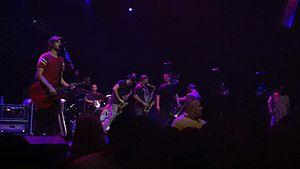
Streetlight Manifesto est un groupe de ska punk américain, originaire d'East Brunswick Township, dans le New Jersey.